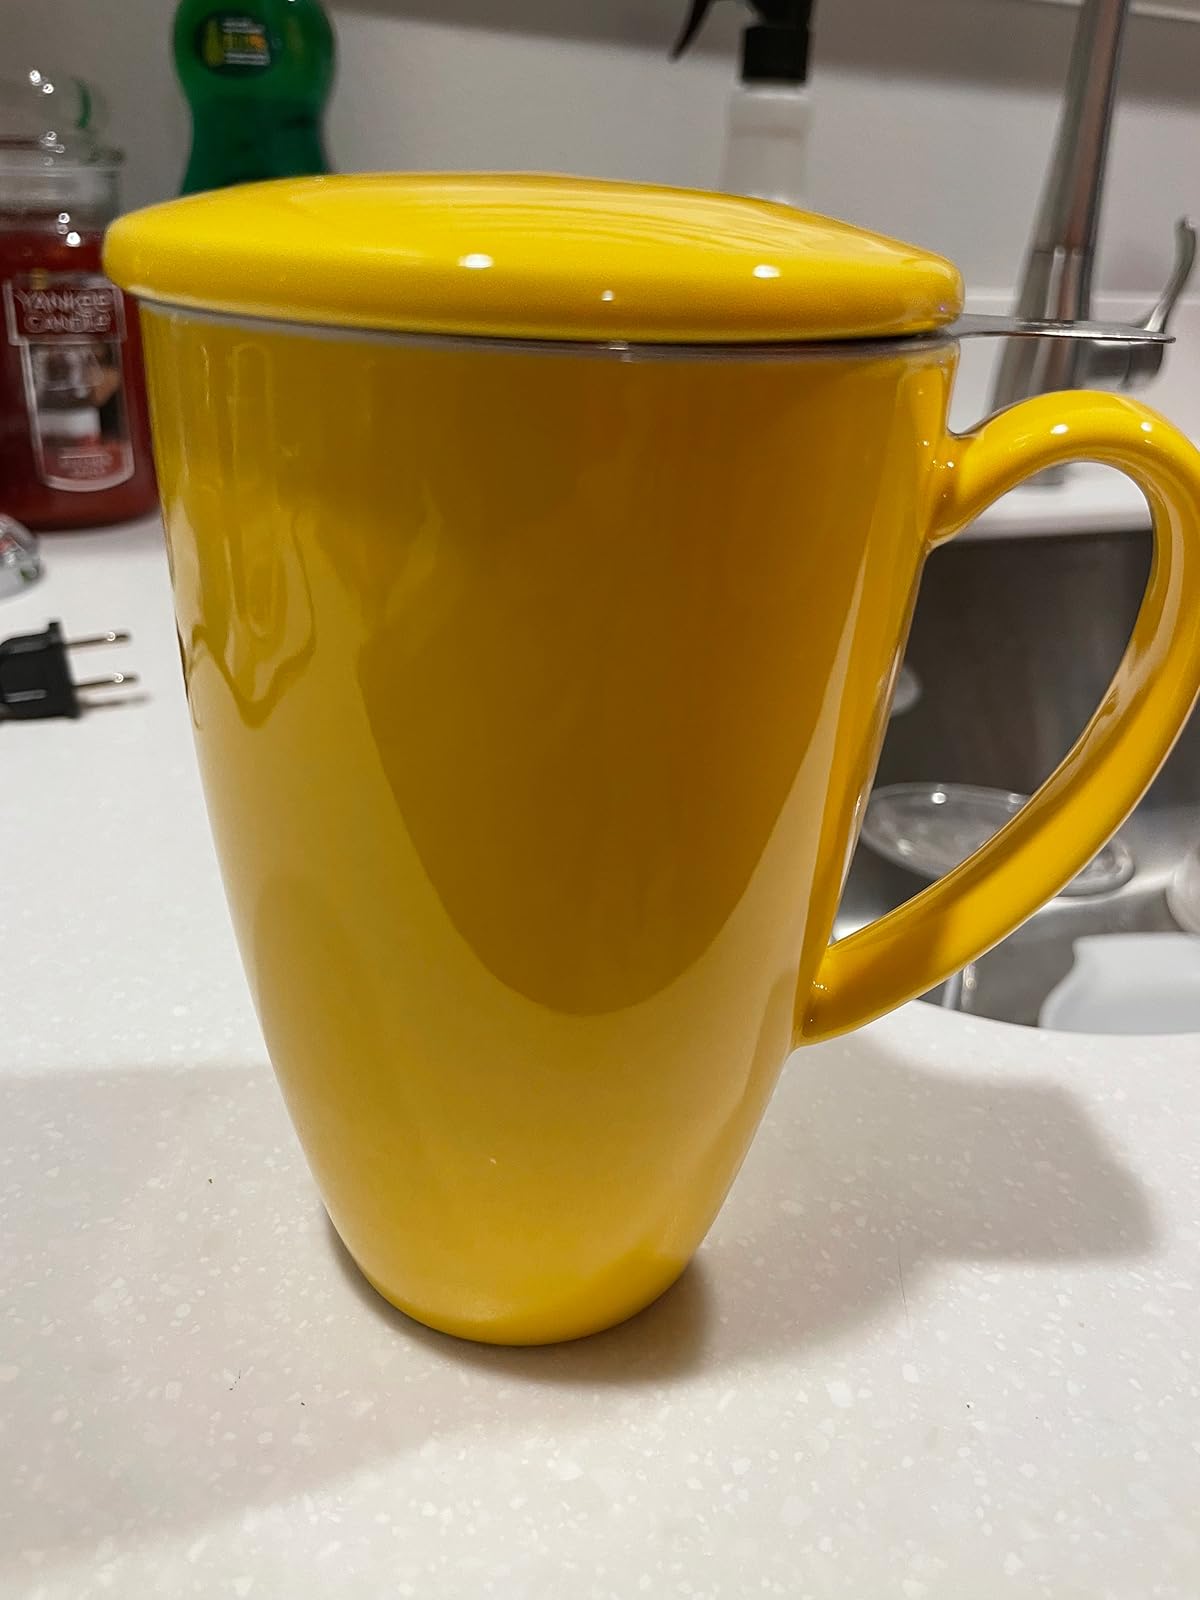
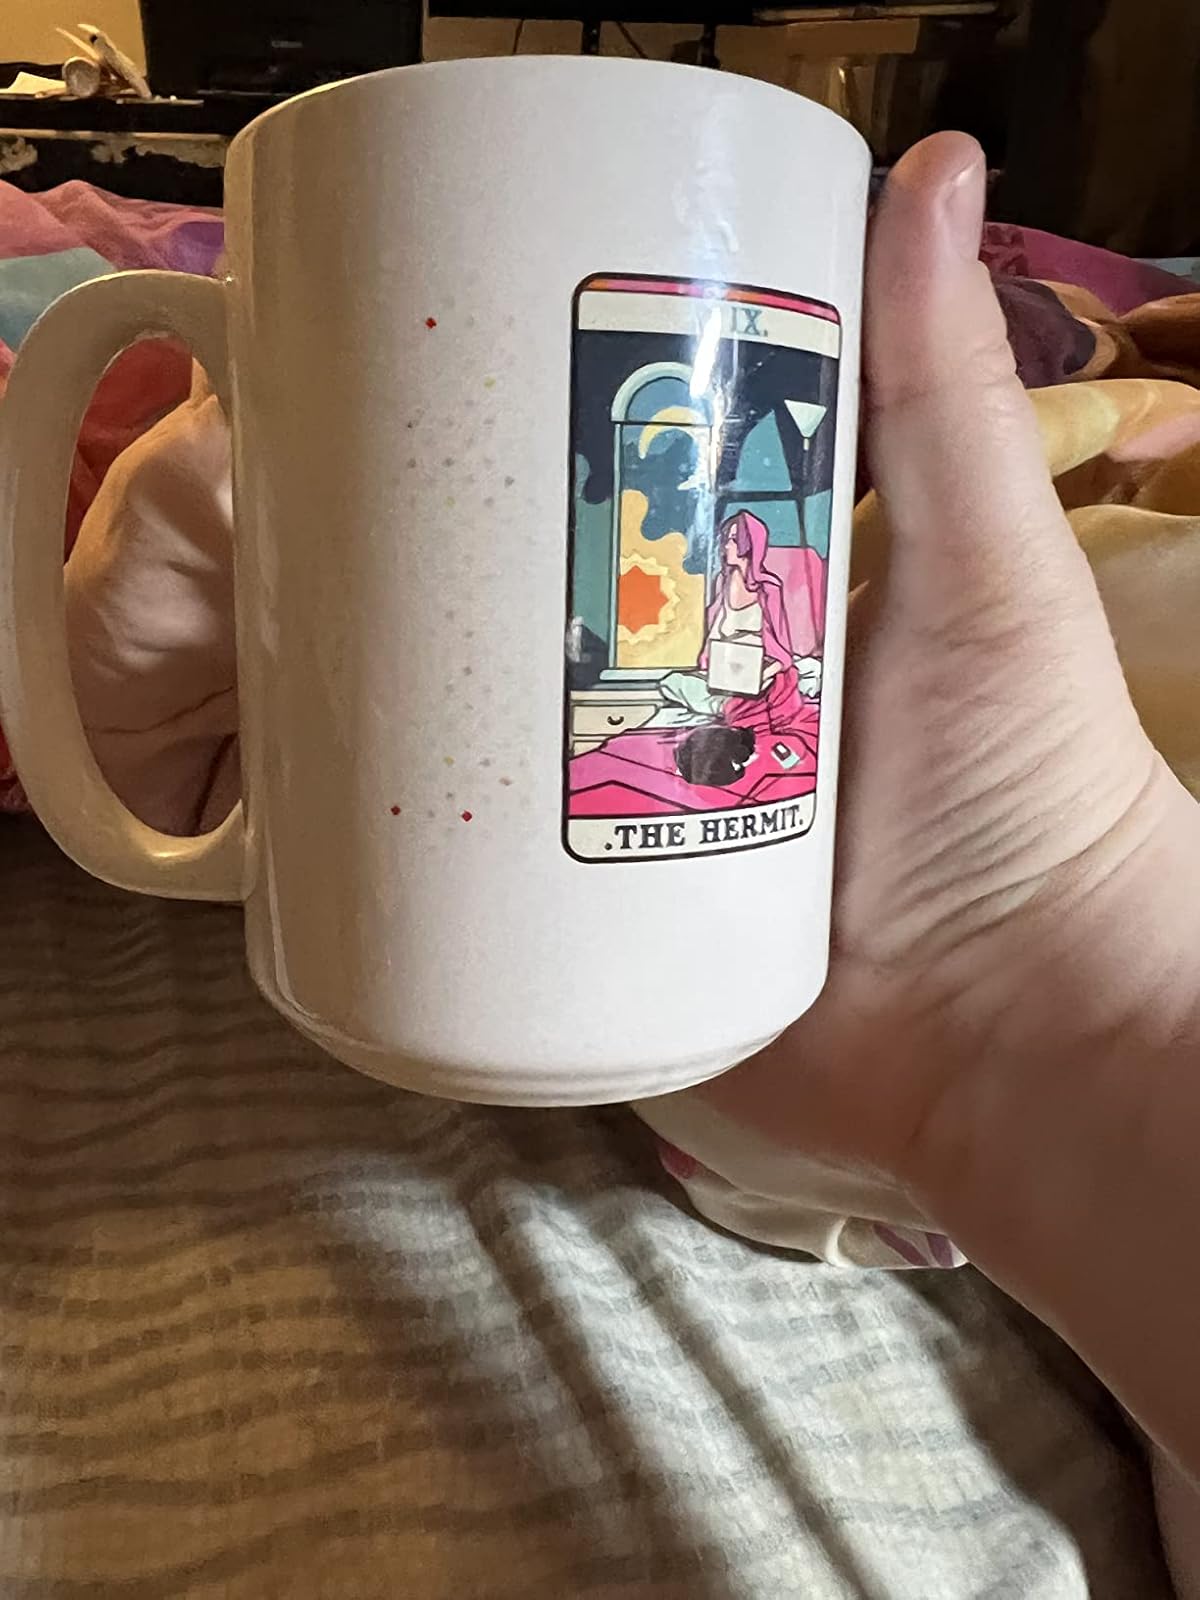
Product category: items_mug
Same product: no